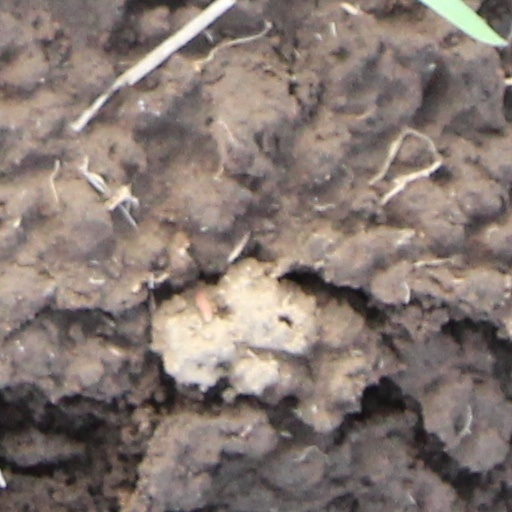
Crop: wheat